Heuvelse kerk

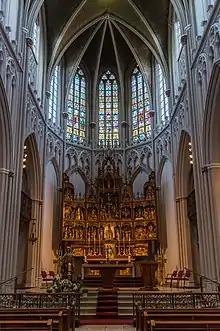
Apse with altarpiece by Hendrik van der Geld (1878–1881)

A winged altarpiece is located in the apse. It was created by Hendrik van der Geld in 1878, costing fl. 4,800. Missing parts were filled in later until it was finished in 1881 except for the wings of the predella. The altarpiece consists of oak and is filled with partly gilded reliefs. The left wing contains images of each of the five Joyful Mysteries of the Rosary, while the middle part depicts the five Sorrowful Mysteries with the relief of the crucifixion of Jesus being larger than the other four. The central part is topped by tracery with statues of the Mother of God, Jesus, two angels, Anthony the Great, and Denis. Reliefs of the five Glorious Mysteries are shown on the right wing.